Jeanine Claes

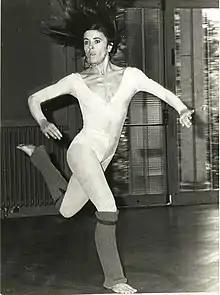
Collection Jeanine Claes

Jeanine Claes, nicknamed "l'Africaine", was a French artist, dancer, choreographer and teacher from the , born on 5 September 1947 at Clichy and deceased on 18 October 2019 in Hobart (Tasmania, Australia).